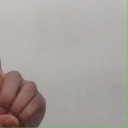
अक्षर: ड